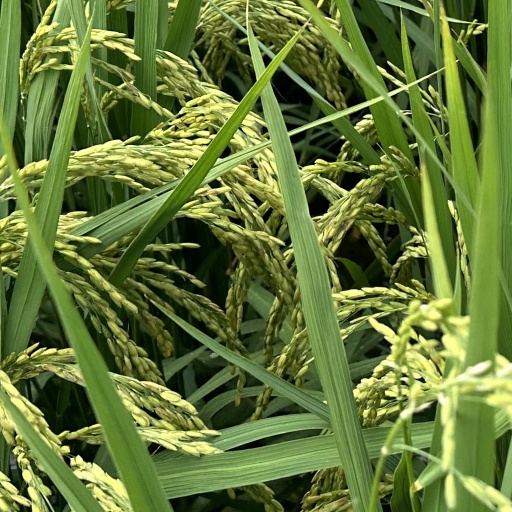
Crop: rice